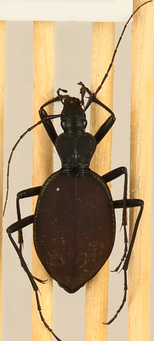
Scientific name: Scaphinotus angusticollis
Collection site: Abby Road NEON (ABBY), plot ABBY_010